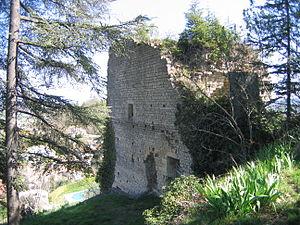
Tour de l'évêque (cathédrale Saint-Mari de Forcalquier
L’église Saint-Mari de Forcalquier fut concathédrale du diocèse de Sisteron du XIᵉ au XVᵉ siècle.
Forcalquier est une commune française située dans le département des Alpes-de-Haute-Provence, en région Provence-Alpes-Côte d'Azur. Jadis capitale d'un comté florissant, fondée au XIᵉ siècle, elle est maintenant chef-lieu d’arrondissement. Ses habitants sont appelés les Forcalquiérens.
Les listes suivantes recensent les cathédrales catholiques de France.